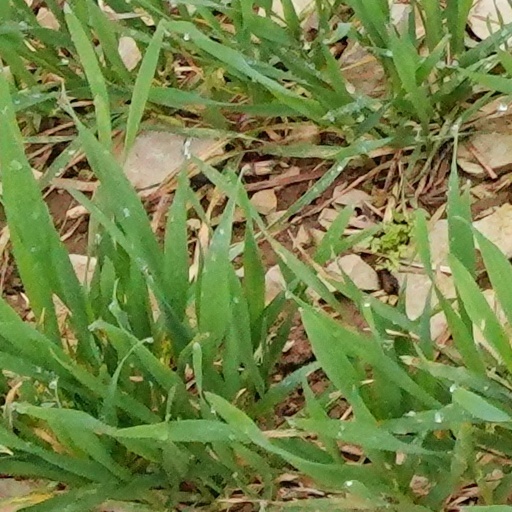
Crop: wheat